Ford Mustang (third generation)

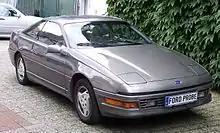
Ford Probe

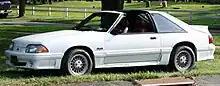
Ford Mustang GT T-top

The new Mustang SVO appeared first in 1984 and was produced through 1986. The 2.3 L turbocharged inline-four produced initially for 1984, uprated to beginning halfway through the 1985 model year, and ending with for 1986. Four-wheel disc brakes, 16-inch wheels, and an SVO-specific bi-plane rear spoiler were a few of the differences between the SVO and the rest of the Mustang line. The unique front fascia featured an offset hood intake duct for the turbo intercooler and a grille-less nose with sunken single rectangular sealed beam headlamps, flush inboard parking lamps, and wraparound outer turn-signal lamps. The front end was intended to use flush aerodynamic composite headlamps with replaceable bulbs, but the US DOT had not approved these in time for production. Aero headlamps finally appeared on the 1985½ SVO.